Lydia Cecilia Hill

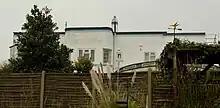
Mayfair Court once had a view across to Sheppey

Cissie lived in Mayfair Court with her mother Florence from 1935 until her death in 1940, and from 1935 to 1937 her father George Hill lived there too. In 1937 she applied to build steps and a bedroom to a design by John Howell & Son over the garage at the south end of Mayfair Court. It was approved by the Council in September and completed by November 1937. In 1938 she applied to have a small greenhouse designed by the same architect; it was completed by 10 February 1939. At that time, Mayfair Court stood on an L-shaped plot of land; part of it is now built on. The greenhouse stood on the south-western corner, now occupied by garages. On 22 May 1939 the same architect was employed again to submit an application to build a concrete tube air raid shelter, possibly similar to the Stanton shelter. This was built at the bottom of the garden, parallel with Hampton Pier Avenue.